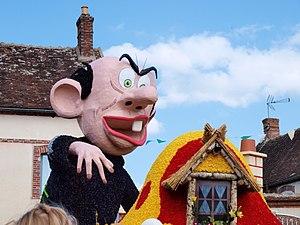
Carnaval de Sergines (Yonne, France)
Gargamel est un personnage de la bande dessinée Les Schtroumpfs et de la série animée du même nom, où il est doublé par Philippe Dumat.